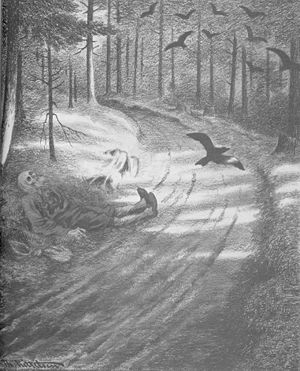
Hvis Lyset Tar Oss / Omslag
Omslaget til Hvis Lyset Tar Oss er taget fra maleriet Fattigmannen, malet af Theodor Kittelsen i 1894-95.
"Hvis Lyset Tar Oss er det tredje studiealbum fra det norske black metal-band Burzum. Det blev udgivet i 1994 af Misanthropy Records og det eneste bandmedlem Varg Vikernes' eget pladeselskab Cymophane Productions. Som de fleste andre Burzum-udgivelser var materialet på albummet indspillet flere år før udgivelsen – nærmere bestemt i september 1992. I 2005 var albummet et af en række ""klassiske black metal-album"" der blev genudgivet af Back on Black som gatefold-lp.